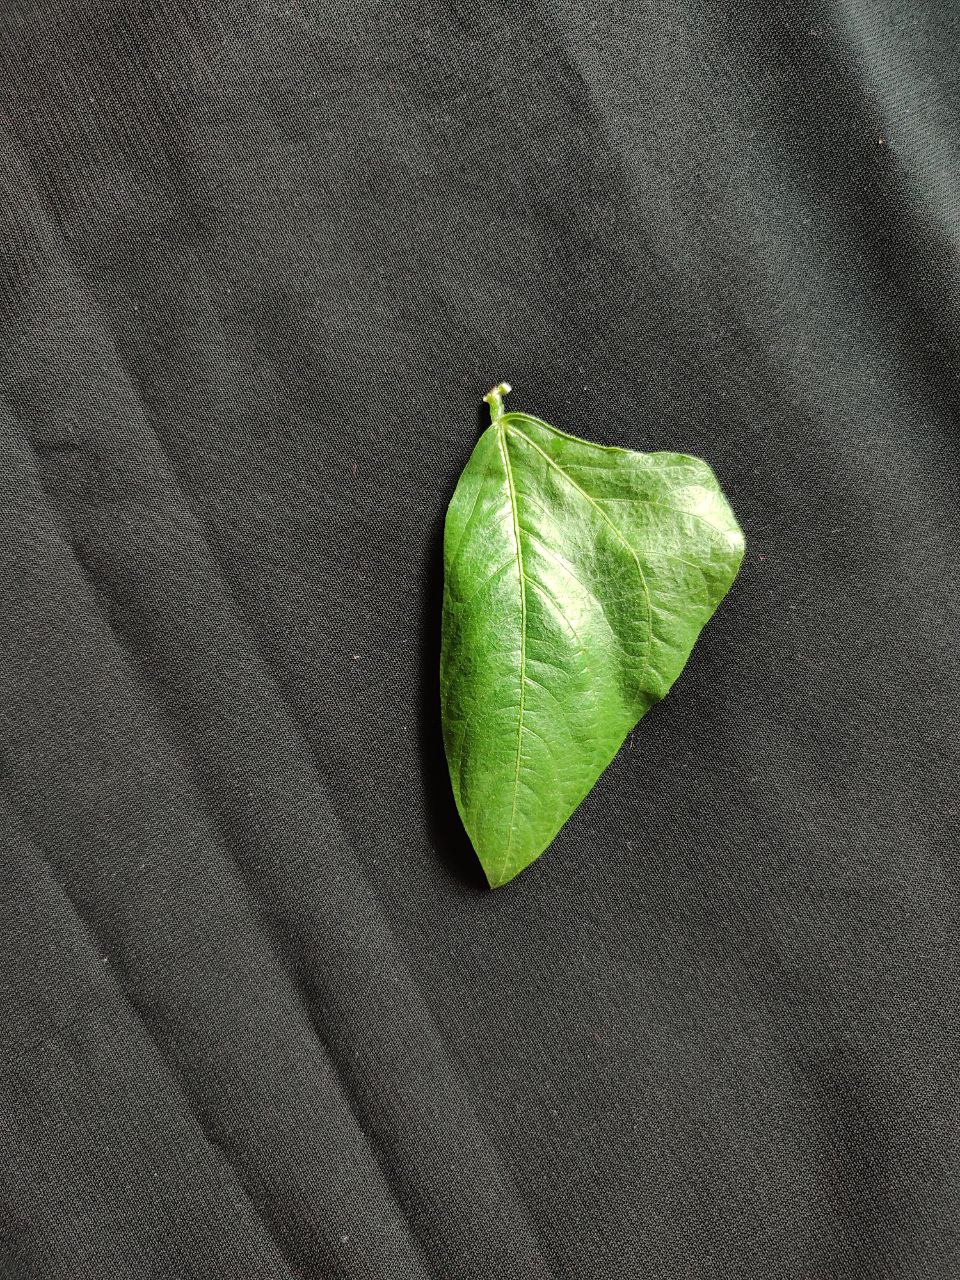
Crop: cowpea
Leaf condition: Fresh Leaf